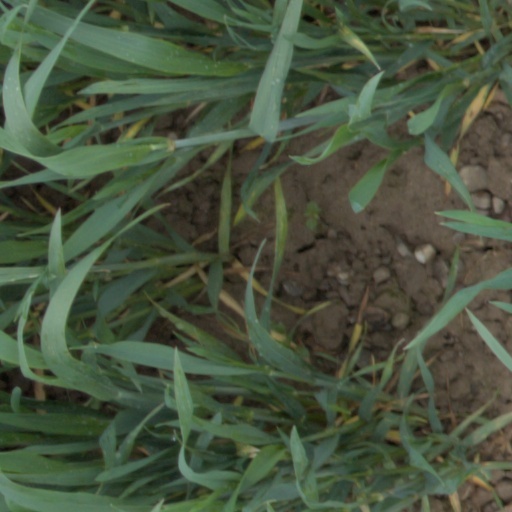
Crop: wheat